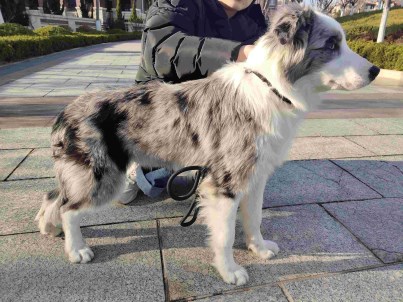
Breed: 2594-n000109-Border_collie